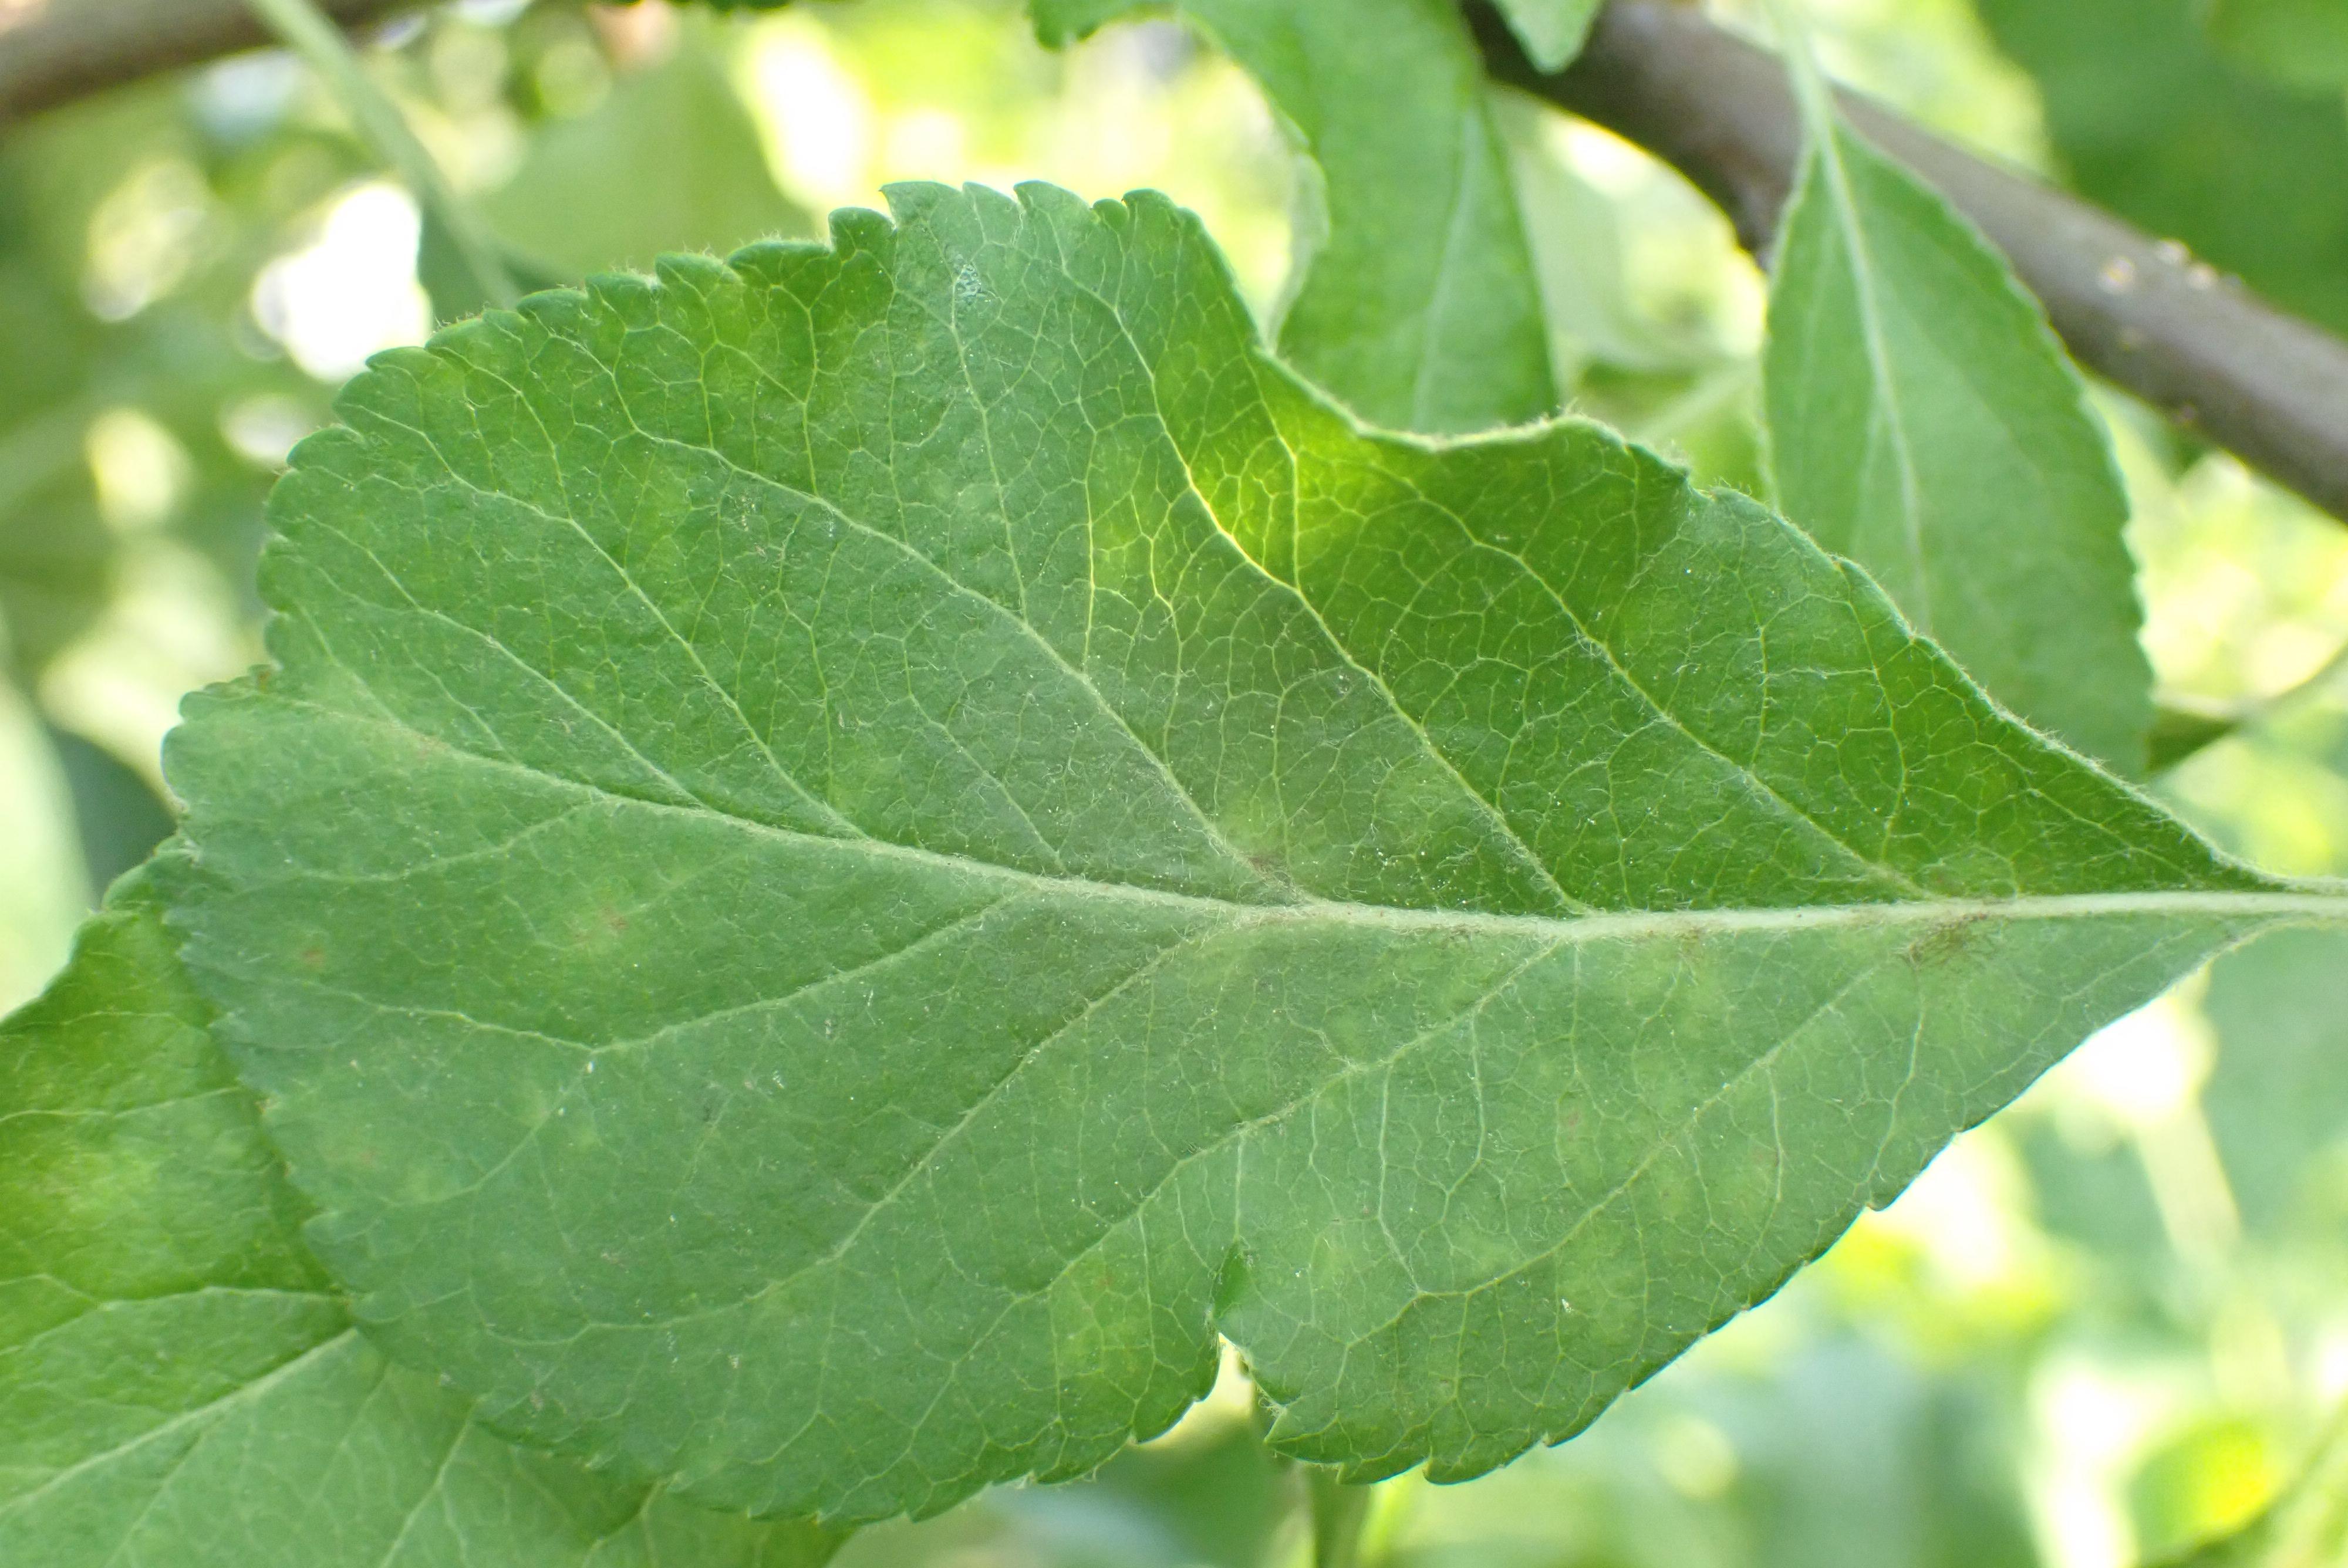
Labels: scab